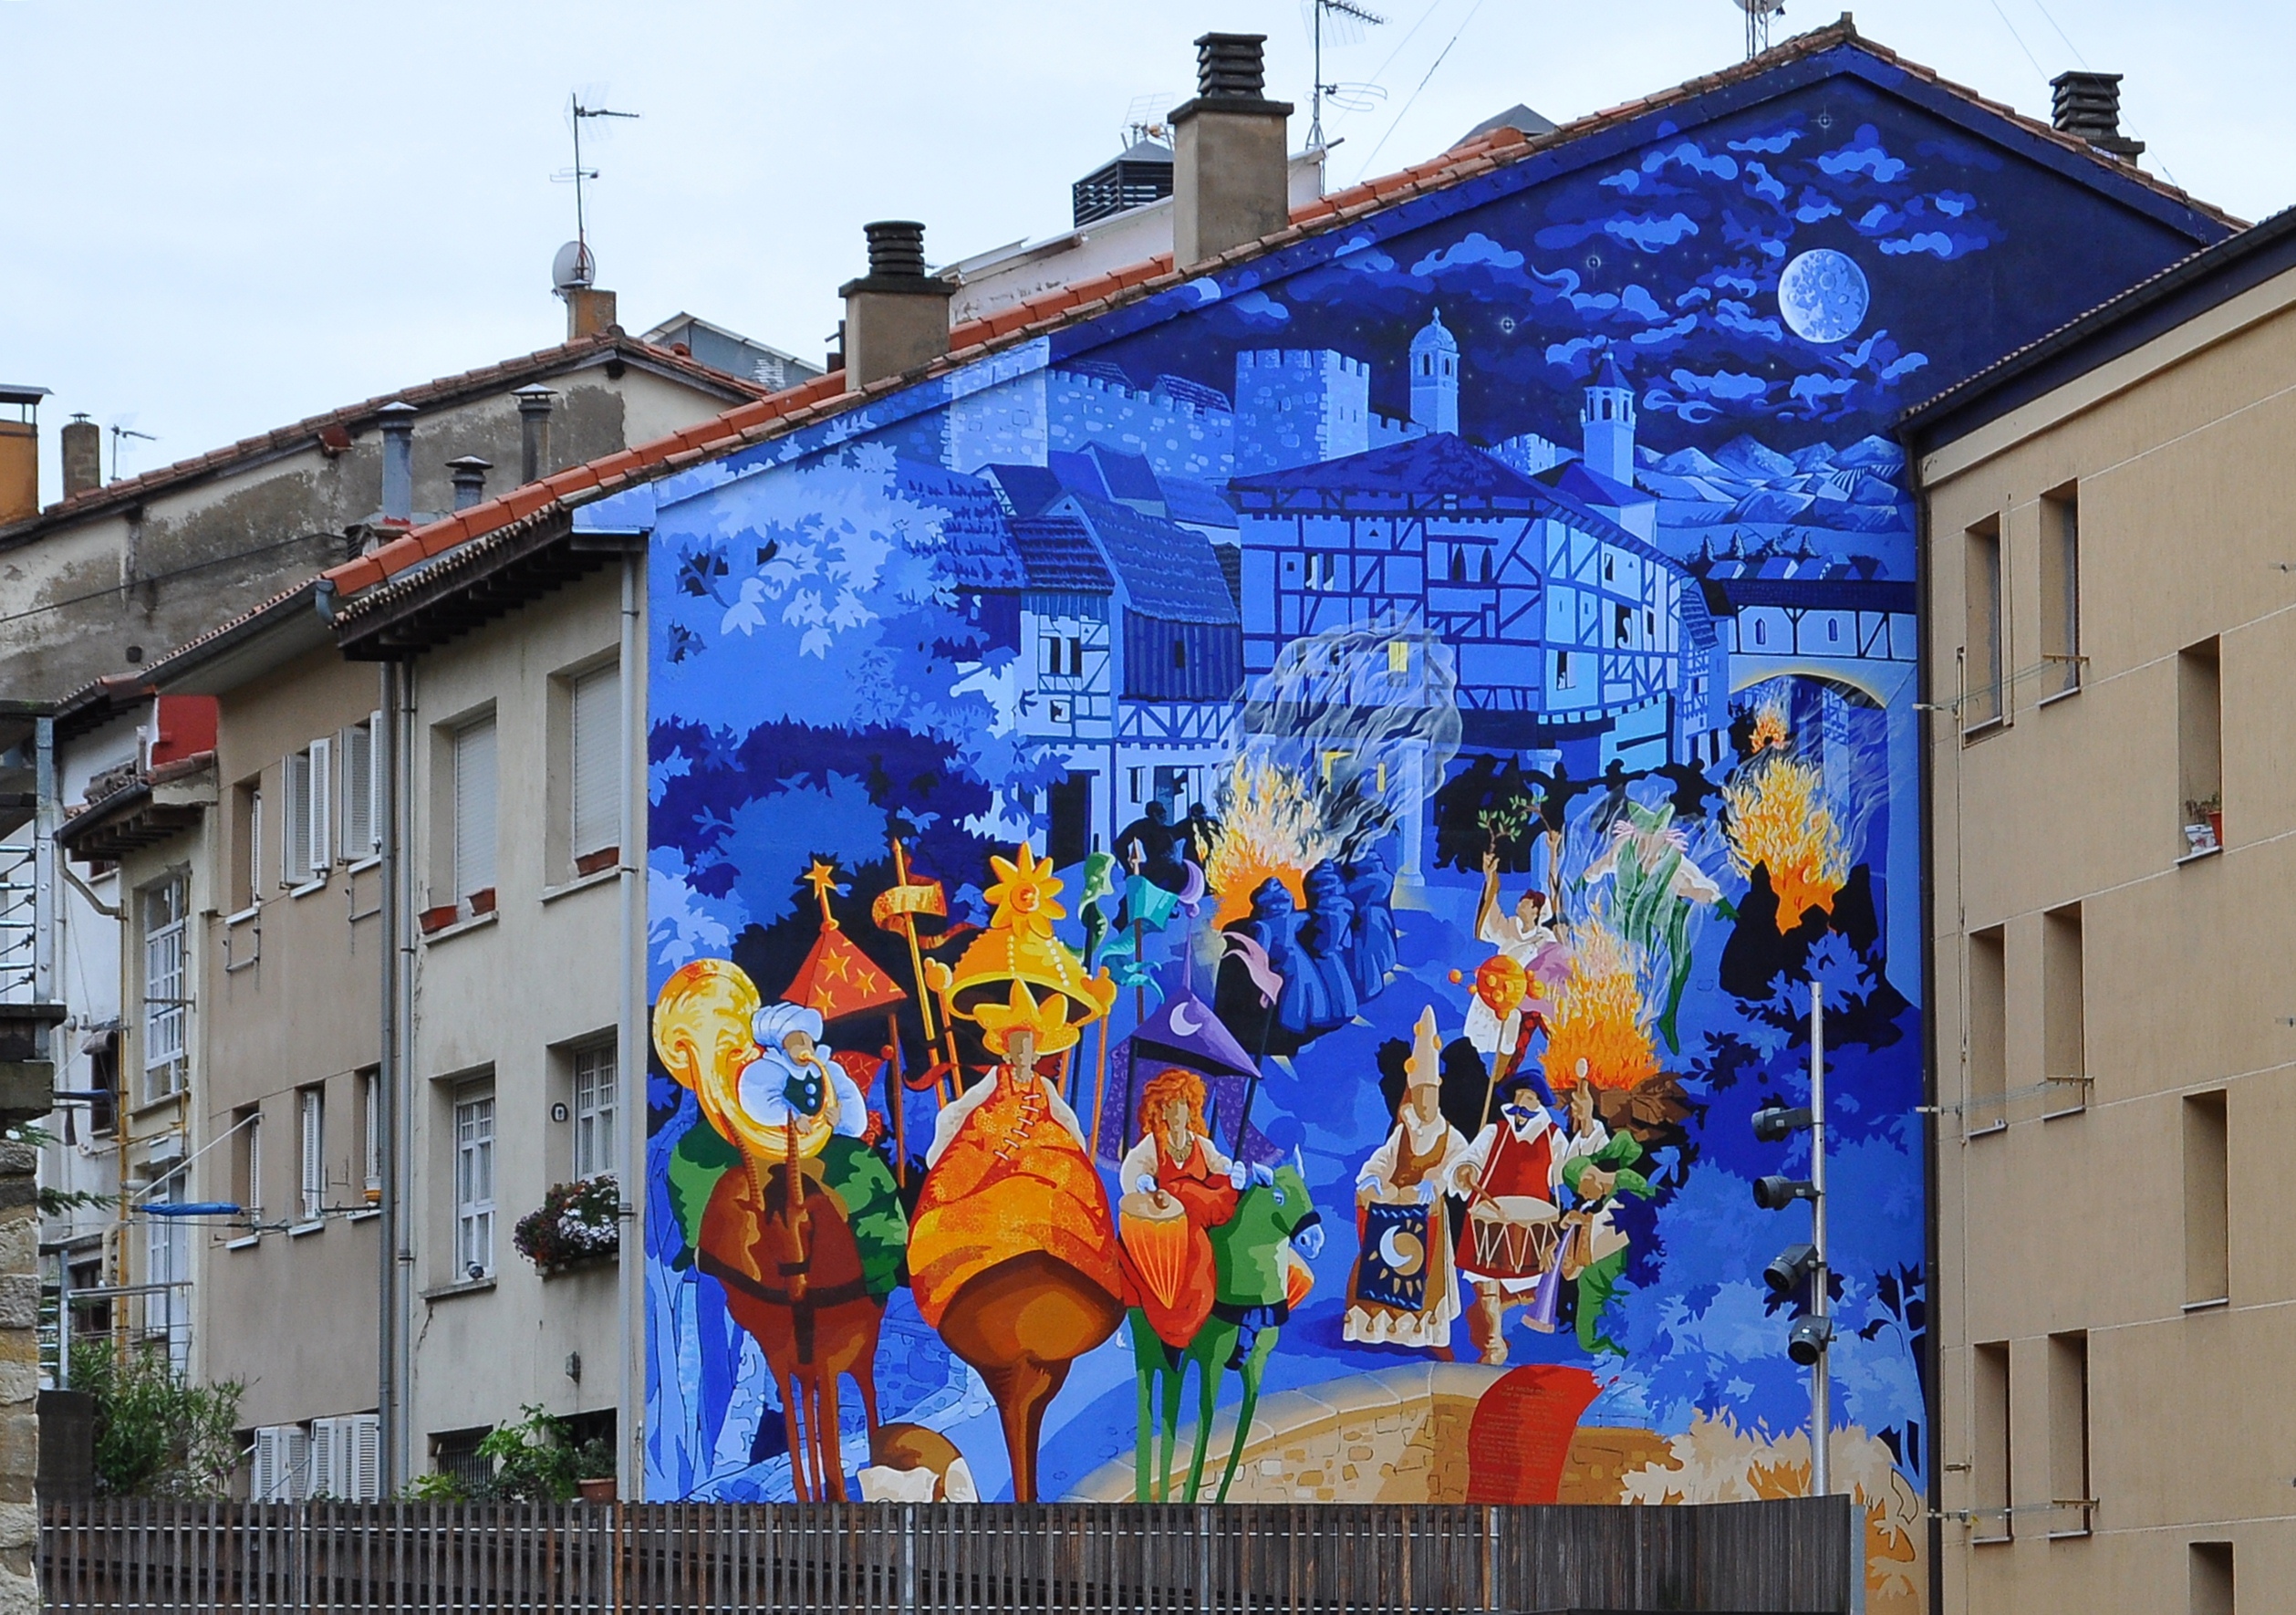
advertising, facade, graffiti, street art, art, spain, mural, paisvasco, espana, nikond90, ggl1, gaby1, paisajeslandscape, murales, neighbourhood, urban area